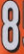
Number: 8